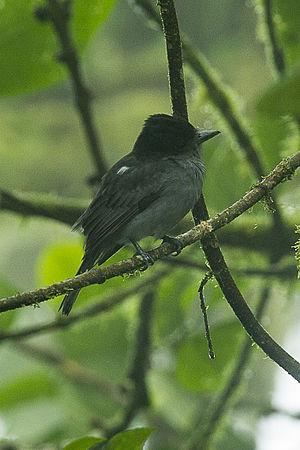
La Bécarde unicolore est une espèce de passereaux de la famille des Tityridae.
La Bécarde de Lesson est une espèce de passereaux de la famille des Tityridae.